Lancaster City Council elections

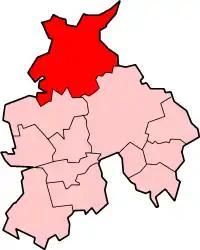
Lancaster shown within the non-metropolitan county of Lancashire (Unitary authorities excluded)

Lancaster City Council elections are held every four years. Lancaster City Council is the local authority for the non-metropolitan district of Lancaster in Lancashire, England. Since the last boundary changes in 2023, 61 councillors have been elected from 27 wards.